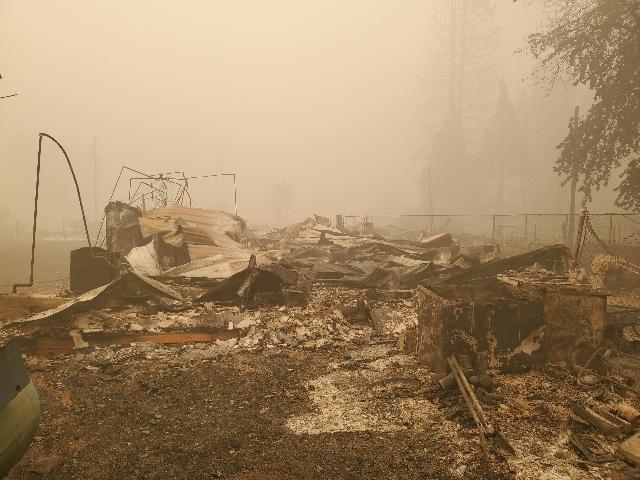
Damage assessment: destroyed